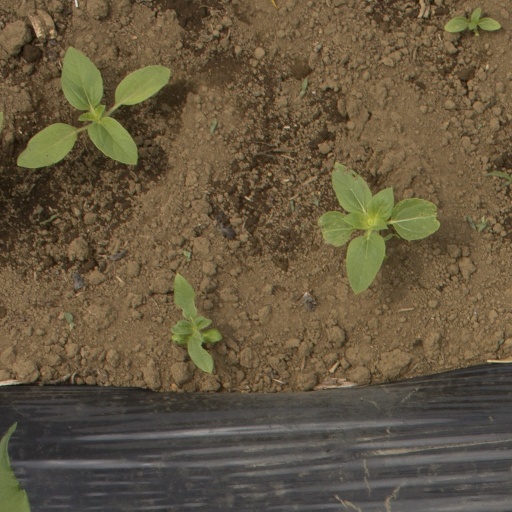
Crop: Jerusalem artichoke